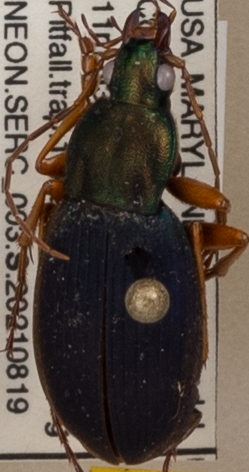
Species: Chlaenius aestivus
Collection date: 2021-08-19
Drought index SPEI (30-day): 0.77
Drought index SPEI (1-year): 1.064
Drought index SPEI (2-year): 1.69